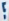
Number: 5